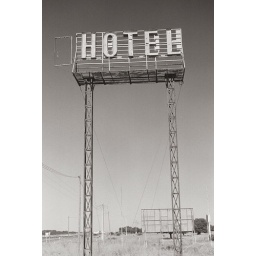
We encountered this abandoned sign somewhere on the open road in the middle of dry hot Spain.